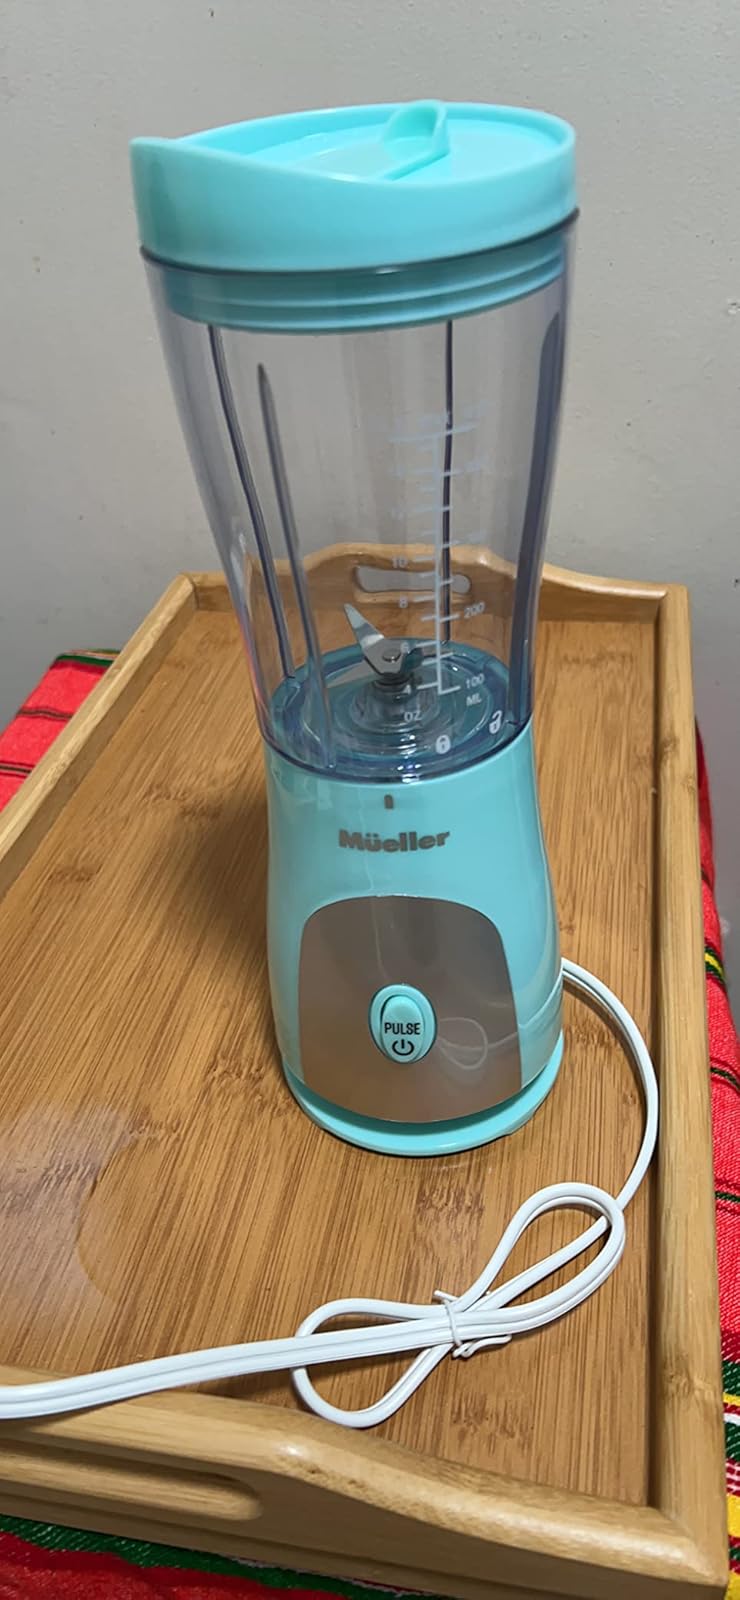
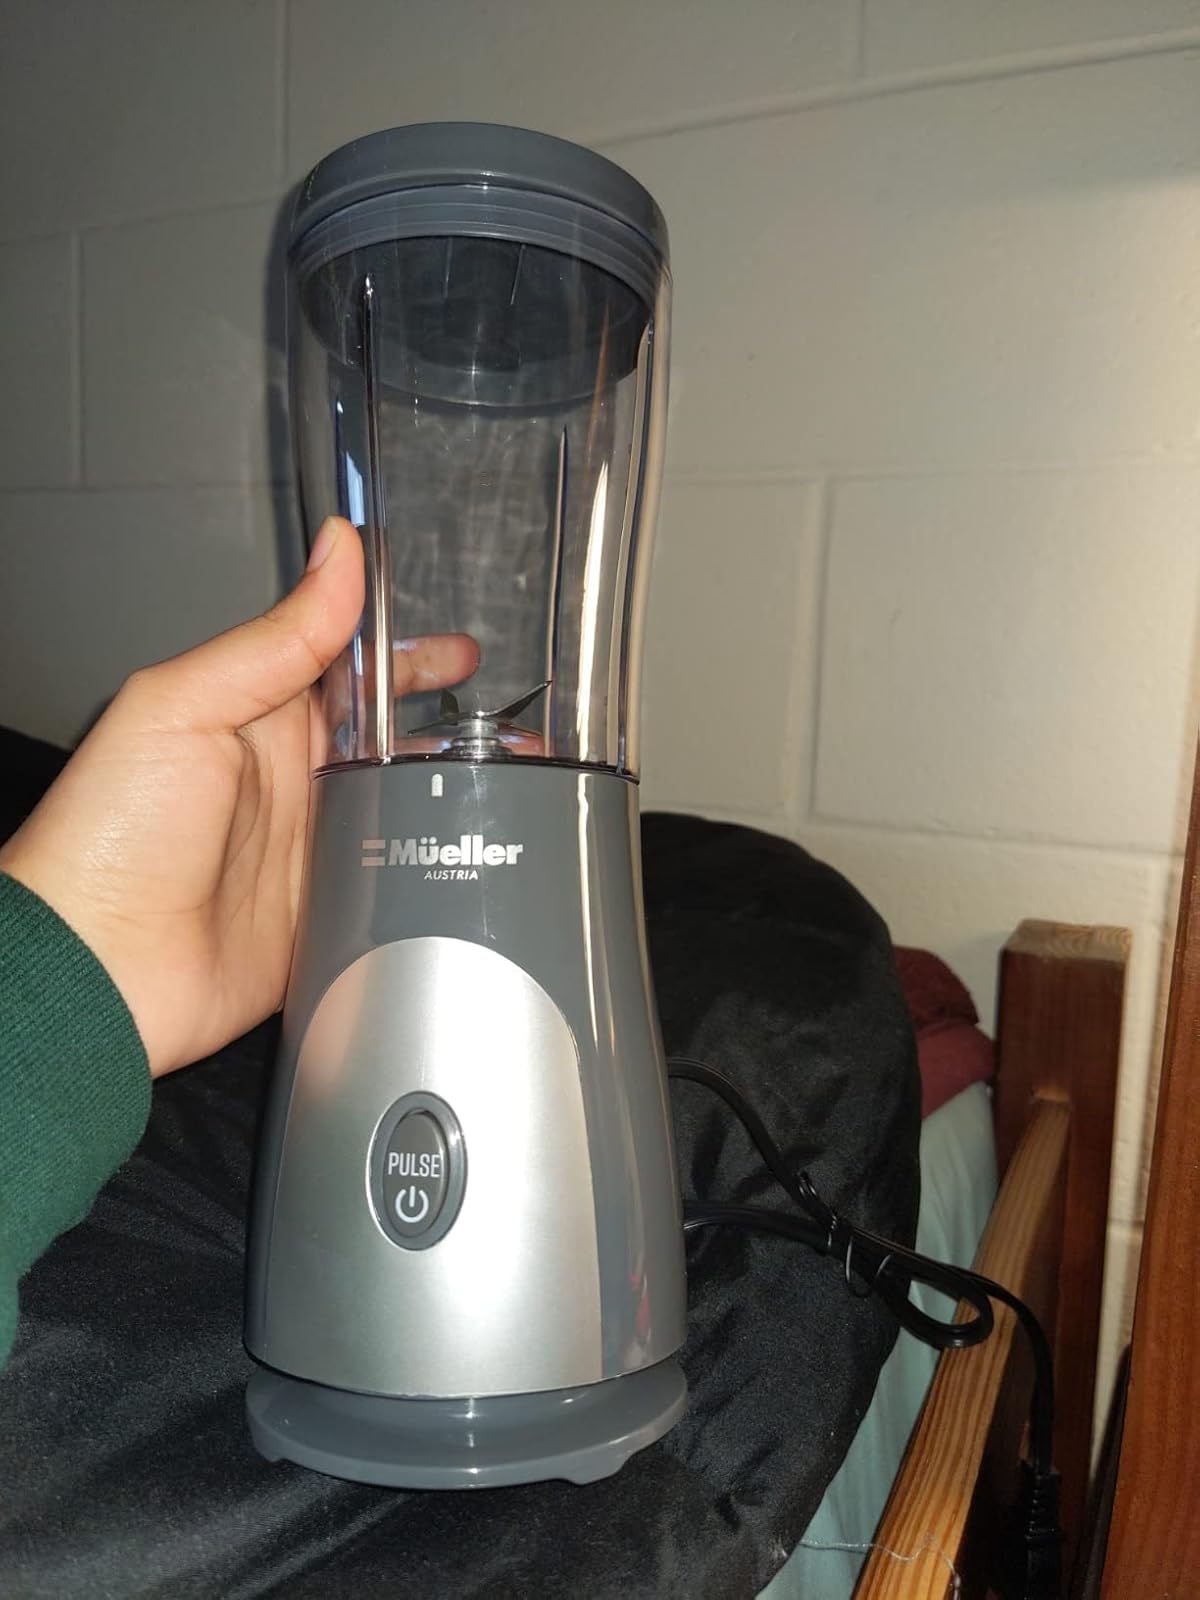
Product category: items_blender
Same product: no